Silicate

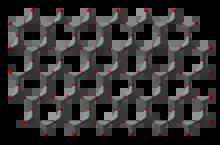
Sheet silicates.

In this group, known as phyllosilicates, tetrahedra all share three oxygen atoms each and in turn link to form two-dimensional sheets. This structure does lead to minerals in this group having one strong cleavage plane. Micas fall into this group. Both muscovite and biotite have very weak layers that can be peeled off in sheets.